Bob King (labor leader)

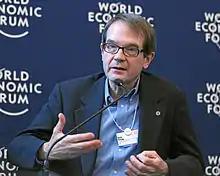
King during the WEF 2012

Robert Thompson King (born August 18, 1946) is an American lawyer and labor union activist and leader. He was elected president of the United Auto Workers (UAW) on June 15, 2010. His term of office ended in June 2014, and King announced his retirement, being succeeded by Dennis Williams as head of the UAW.